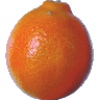
Label: Tangelo 1